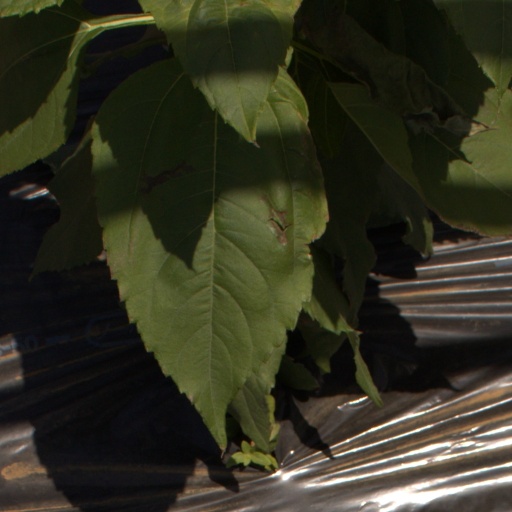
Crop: Jerusalem artichoke